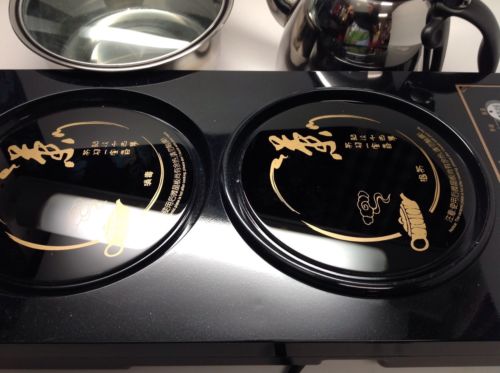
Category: kettle